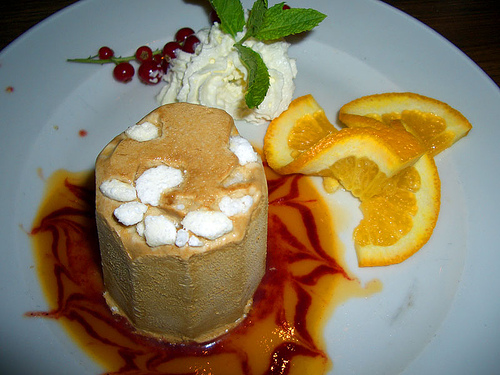
user: Given an image and a question. Answer the question in a short answer. Question: What is the green item on this plate for? Short Answer:
assistant: garnish